Baseball in Canada

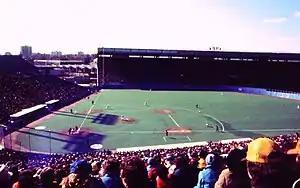
A baseball game during the Toronto Blue Jays's inaugural season. The team later became the first Canadian-based team to win the World Series.

The London Tecumsehs were refused admission to the National League in 1877 because they refused to stop playing exhibition games against local teams. While baseball is widely played in Canada, the American major leagues did not include a Canadian team until 1969, when the Montreal Expos joined the National League. The team enjoyed a widespread following until about 1994, when the Expos were in first place in the NL East; after the strike shortened year, a series of poor management decisions, disputes with the city, and neglect by the ownership caused the Expos to be routinely last in MLB attendance.